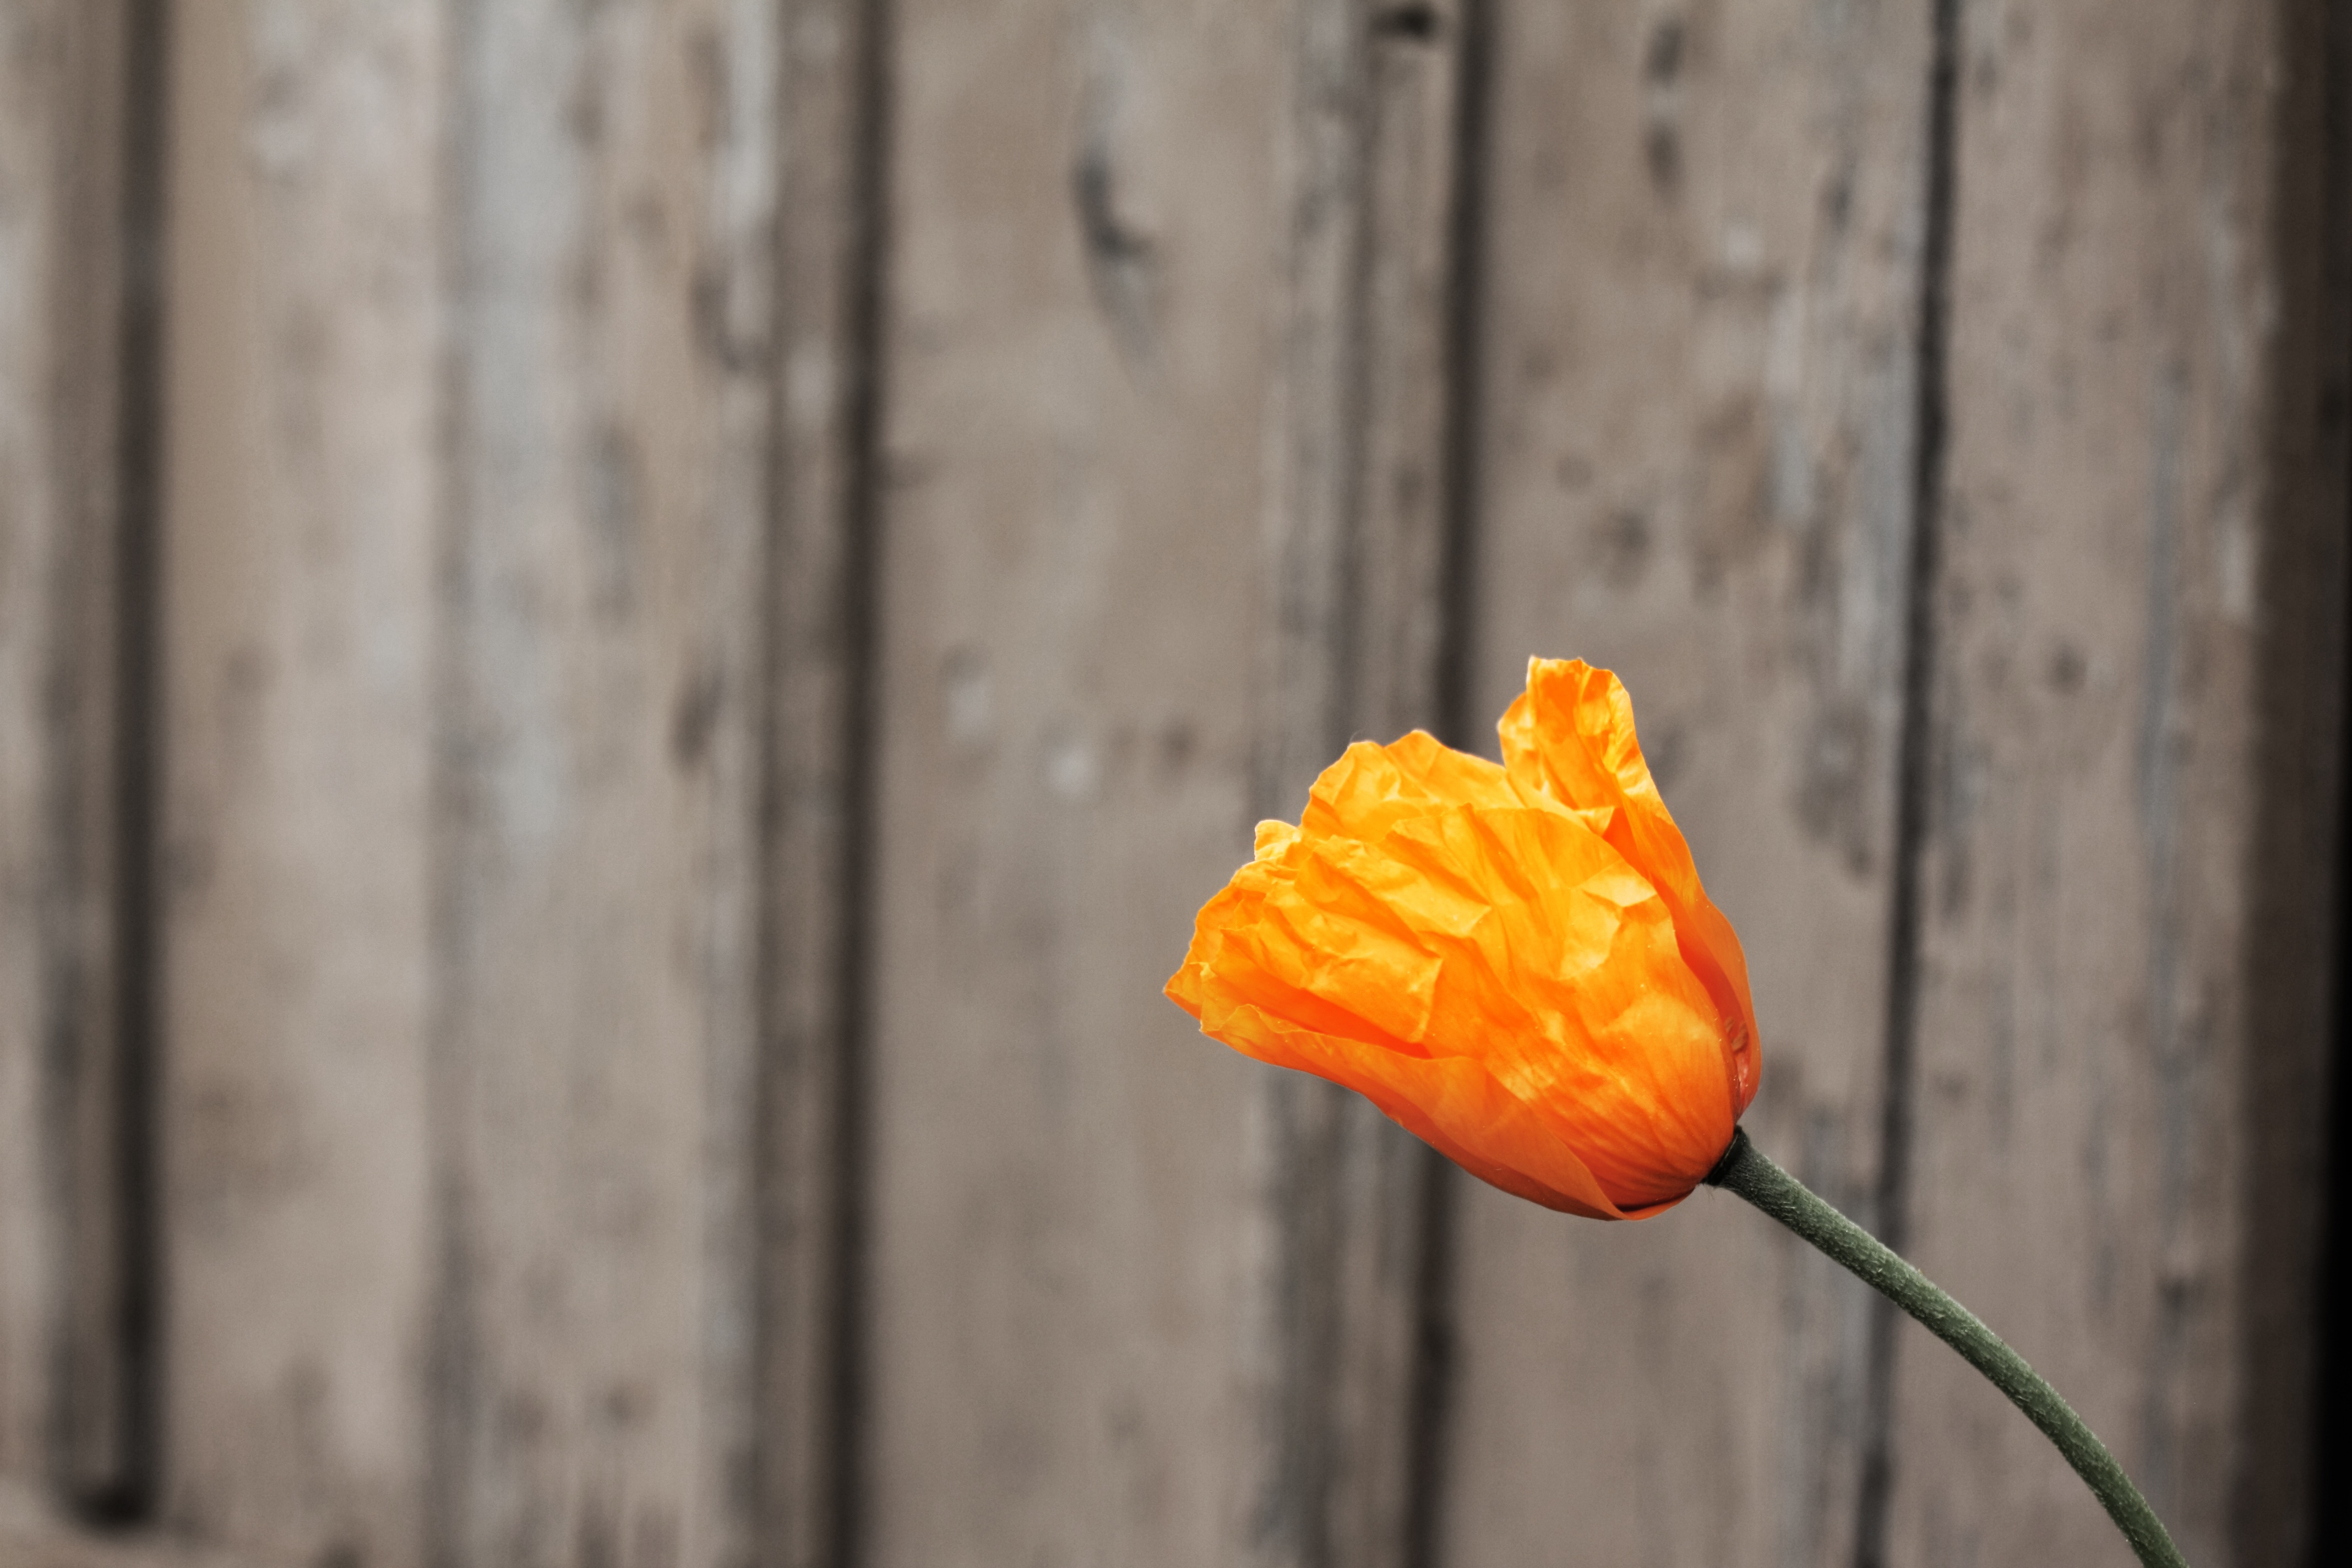
landscape, nature, plant, photography, countryside, leaf, flower, petal, bloom, summer, floral, orange, red, natural, yellow, garden, flora, wildflower, close up, outdoors, happy, poppy, macro photography, flowering plant, plant stem, land plant